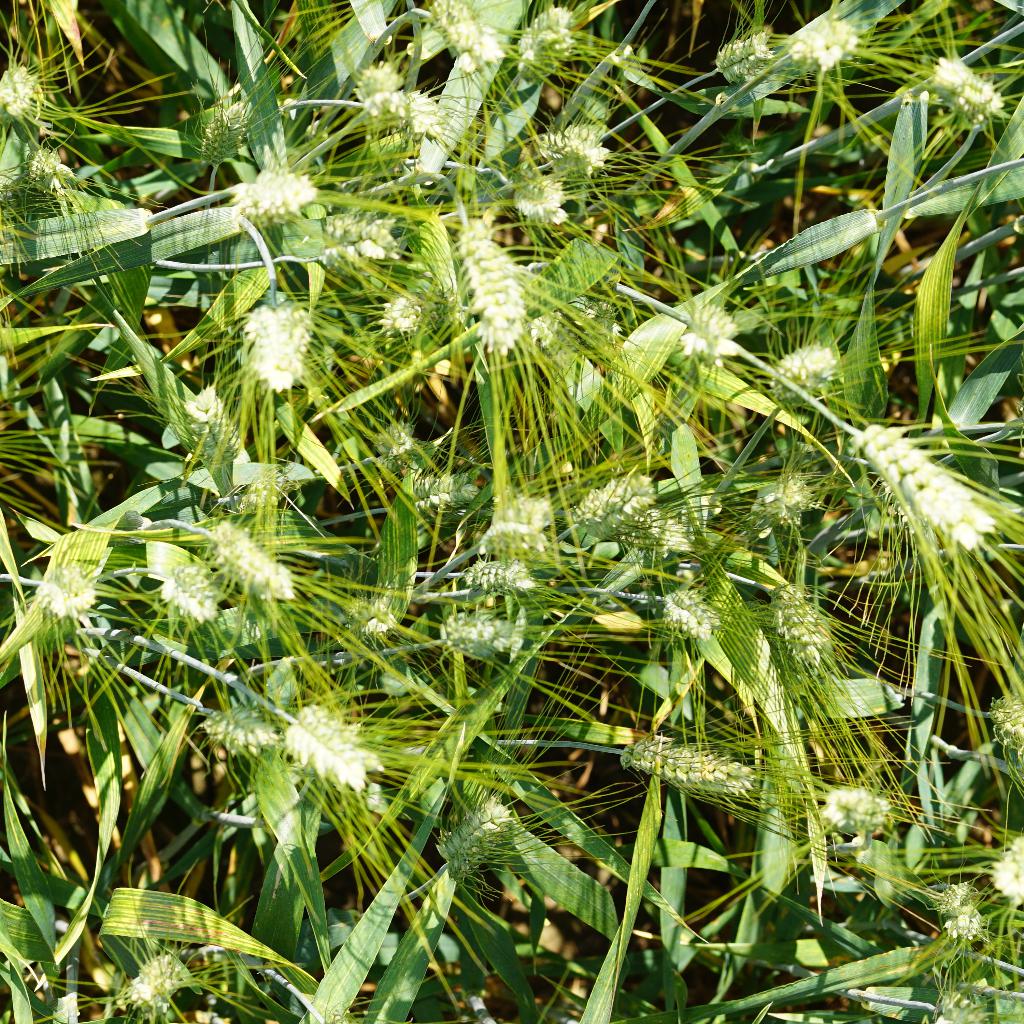
Country: France
Location: Gréoux
Wheat development stage: Filling